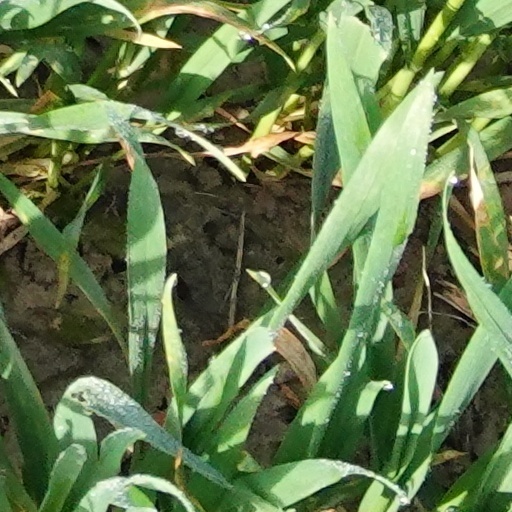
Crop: wheat